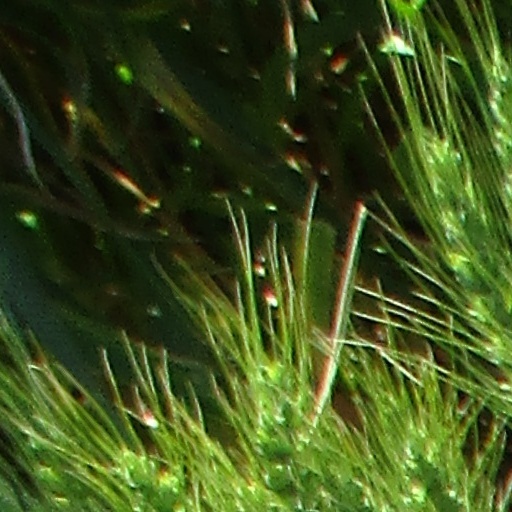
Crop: wheat